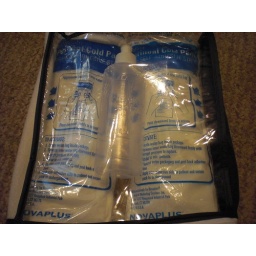
A Super champian water bottle for warriors in training and some cold compresses for boo-boos.